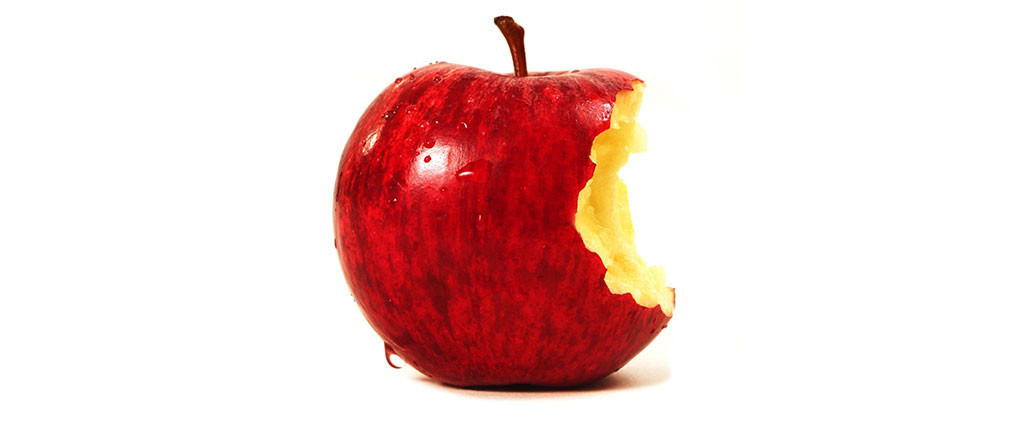
Label: Apple